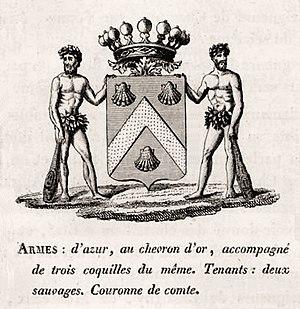
Armes des comtes des Barres
Guillaume II des Barres, est un grand chevalier français des XIIᵉ et XIIIᵉ siècles. Attaché au service du roi Philippe-Auguste, il joue un rôle déterminant, d'après le chroniqueur Guillaume le Breton, lors de la bataille de Bouvines.